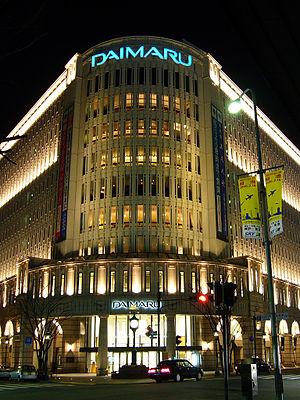
The Daimaru, Inc. est une société qui exploite une chaîne de grands magasins, principalement dans la région du Kansai, au Japon.